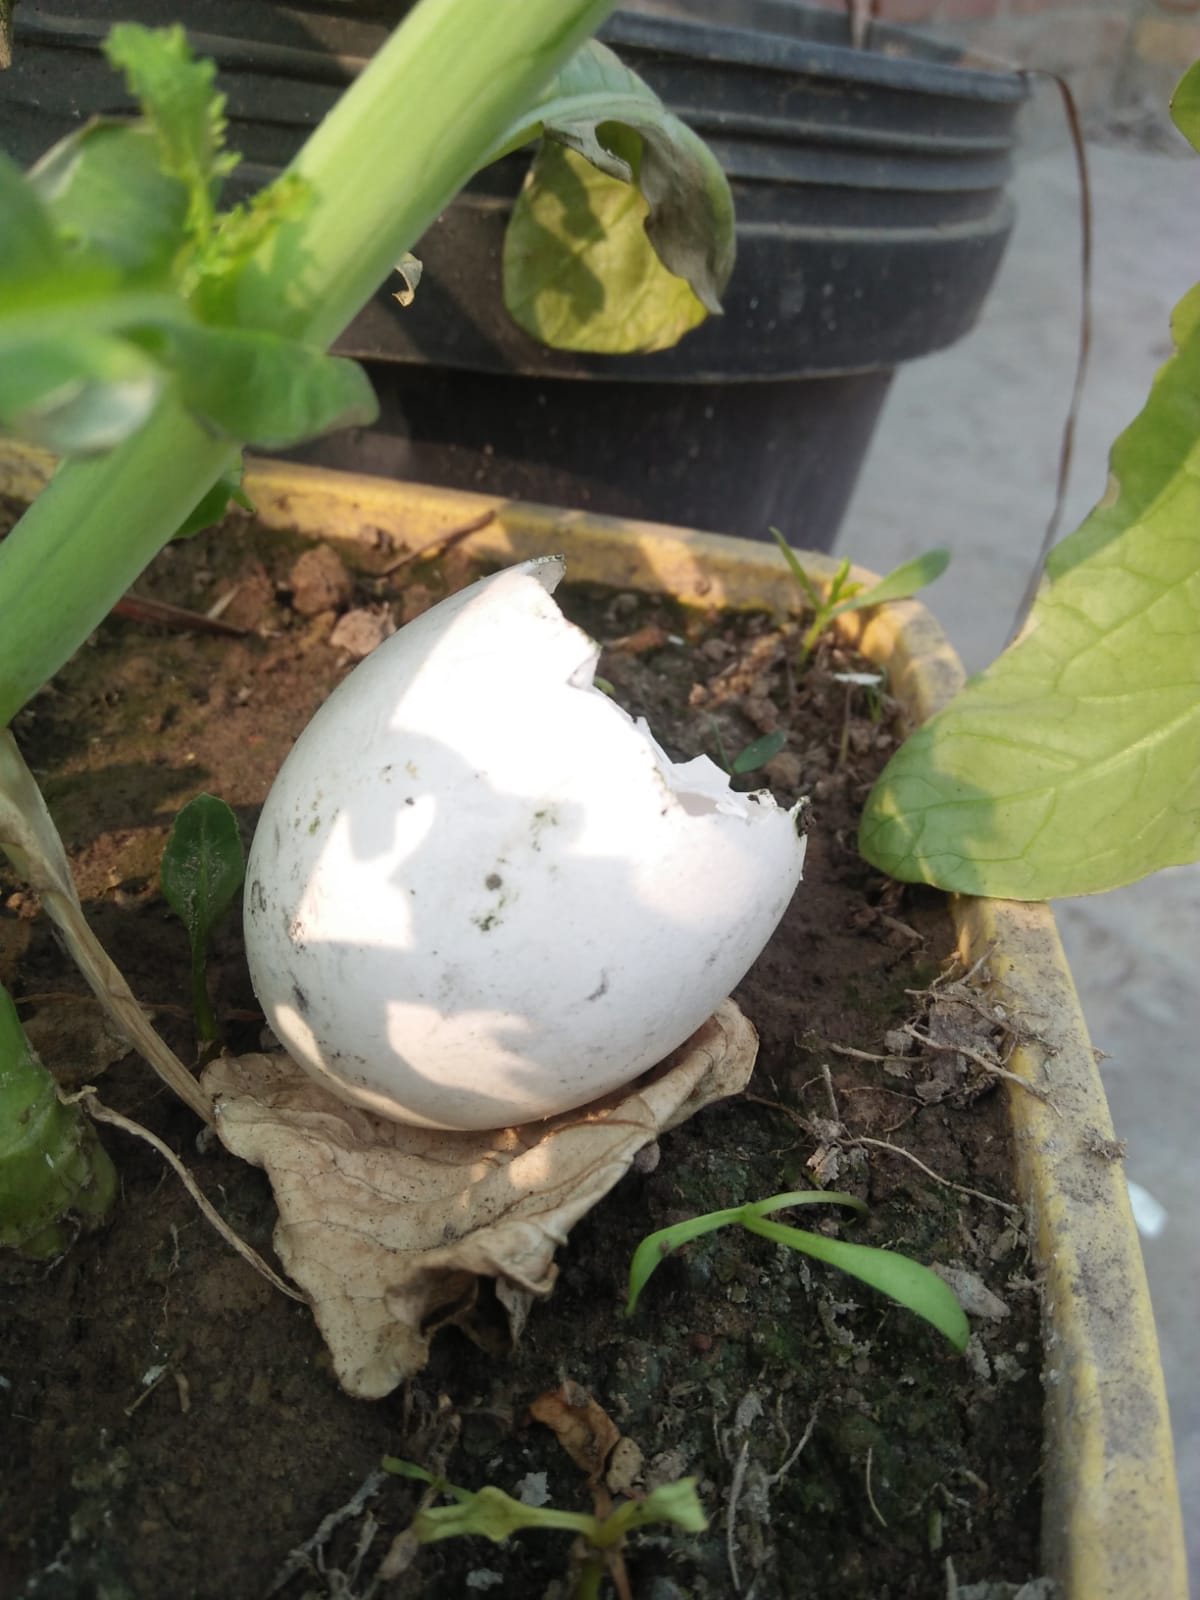
Label: eggshells